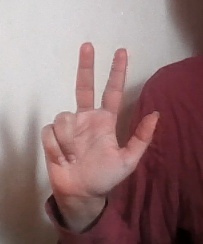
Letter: al